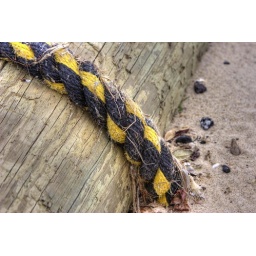
Just a cool yellow / black nautical rope over pole